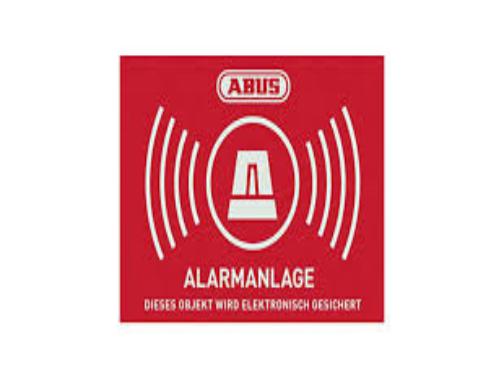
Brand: abus
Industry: Others